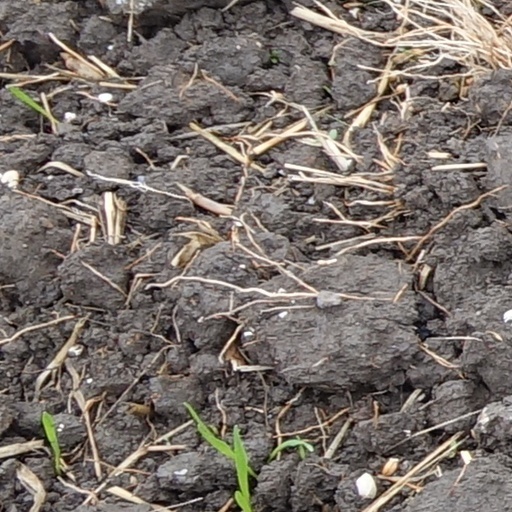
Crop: wheat